I puritani

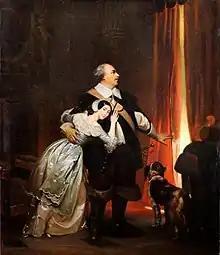
Grisi and Lablache in "I puritani", King's Theatre, London, 1835

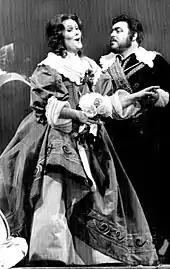
Joan Sutherland and Luciano Pavarotti, 1976 performance at the Metropolitan Opera

Herbert Weinstock's chapter on "I puritani" devotes four pages to details of performances which followed the premiere in Paris, although the Théâtre-Italien gave it over 200 times up to 1909. In 1835, London saw it in May, La Scala (in what Weinstock thinks as being a "pirate edition") in December. In Palermo it was given as "Elvira e Arturo" during the following season and La Fenice presented it in April 1836 as "I puritani e i cavalieri" with Giuseppina Strepponi as Elvira. It took until January 1837 before it was seen at the San Carlo in Naples; Messina saw it in 1838. Weinstock recounts details of hundreds more, including being given in Rome in 1836 as "Elvira Walton", and during that year he details performances in Berlin, Vienna, Madrid, and Bologna (with Giulia Grisi as Elvira). Between 1836 and 1845 (with no details provided before 20th century performances are discussed), the opera was presented every year in different cities.